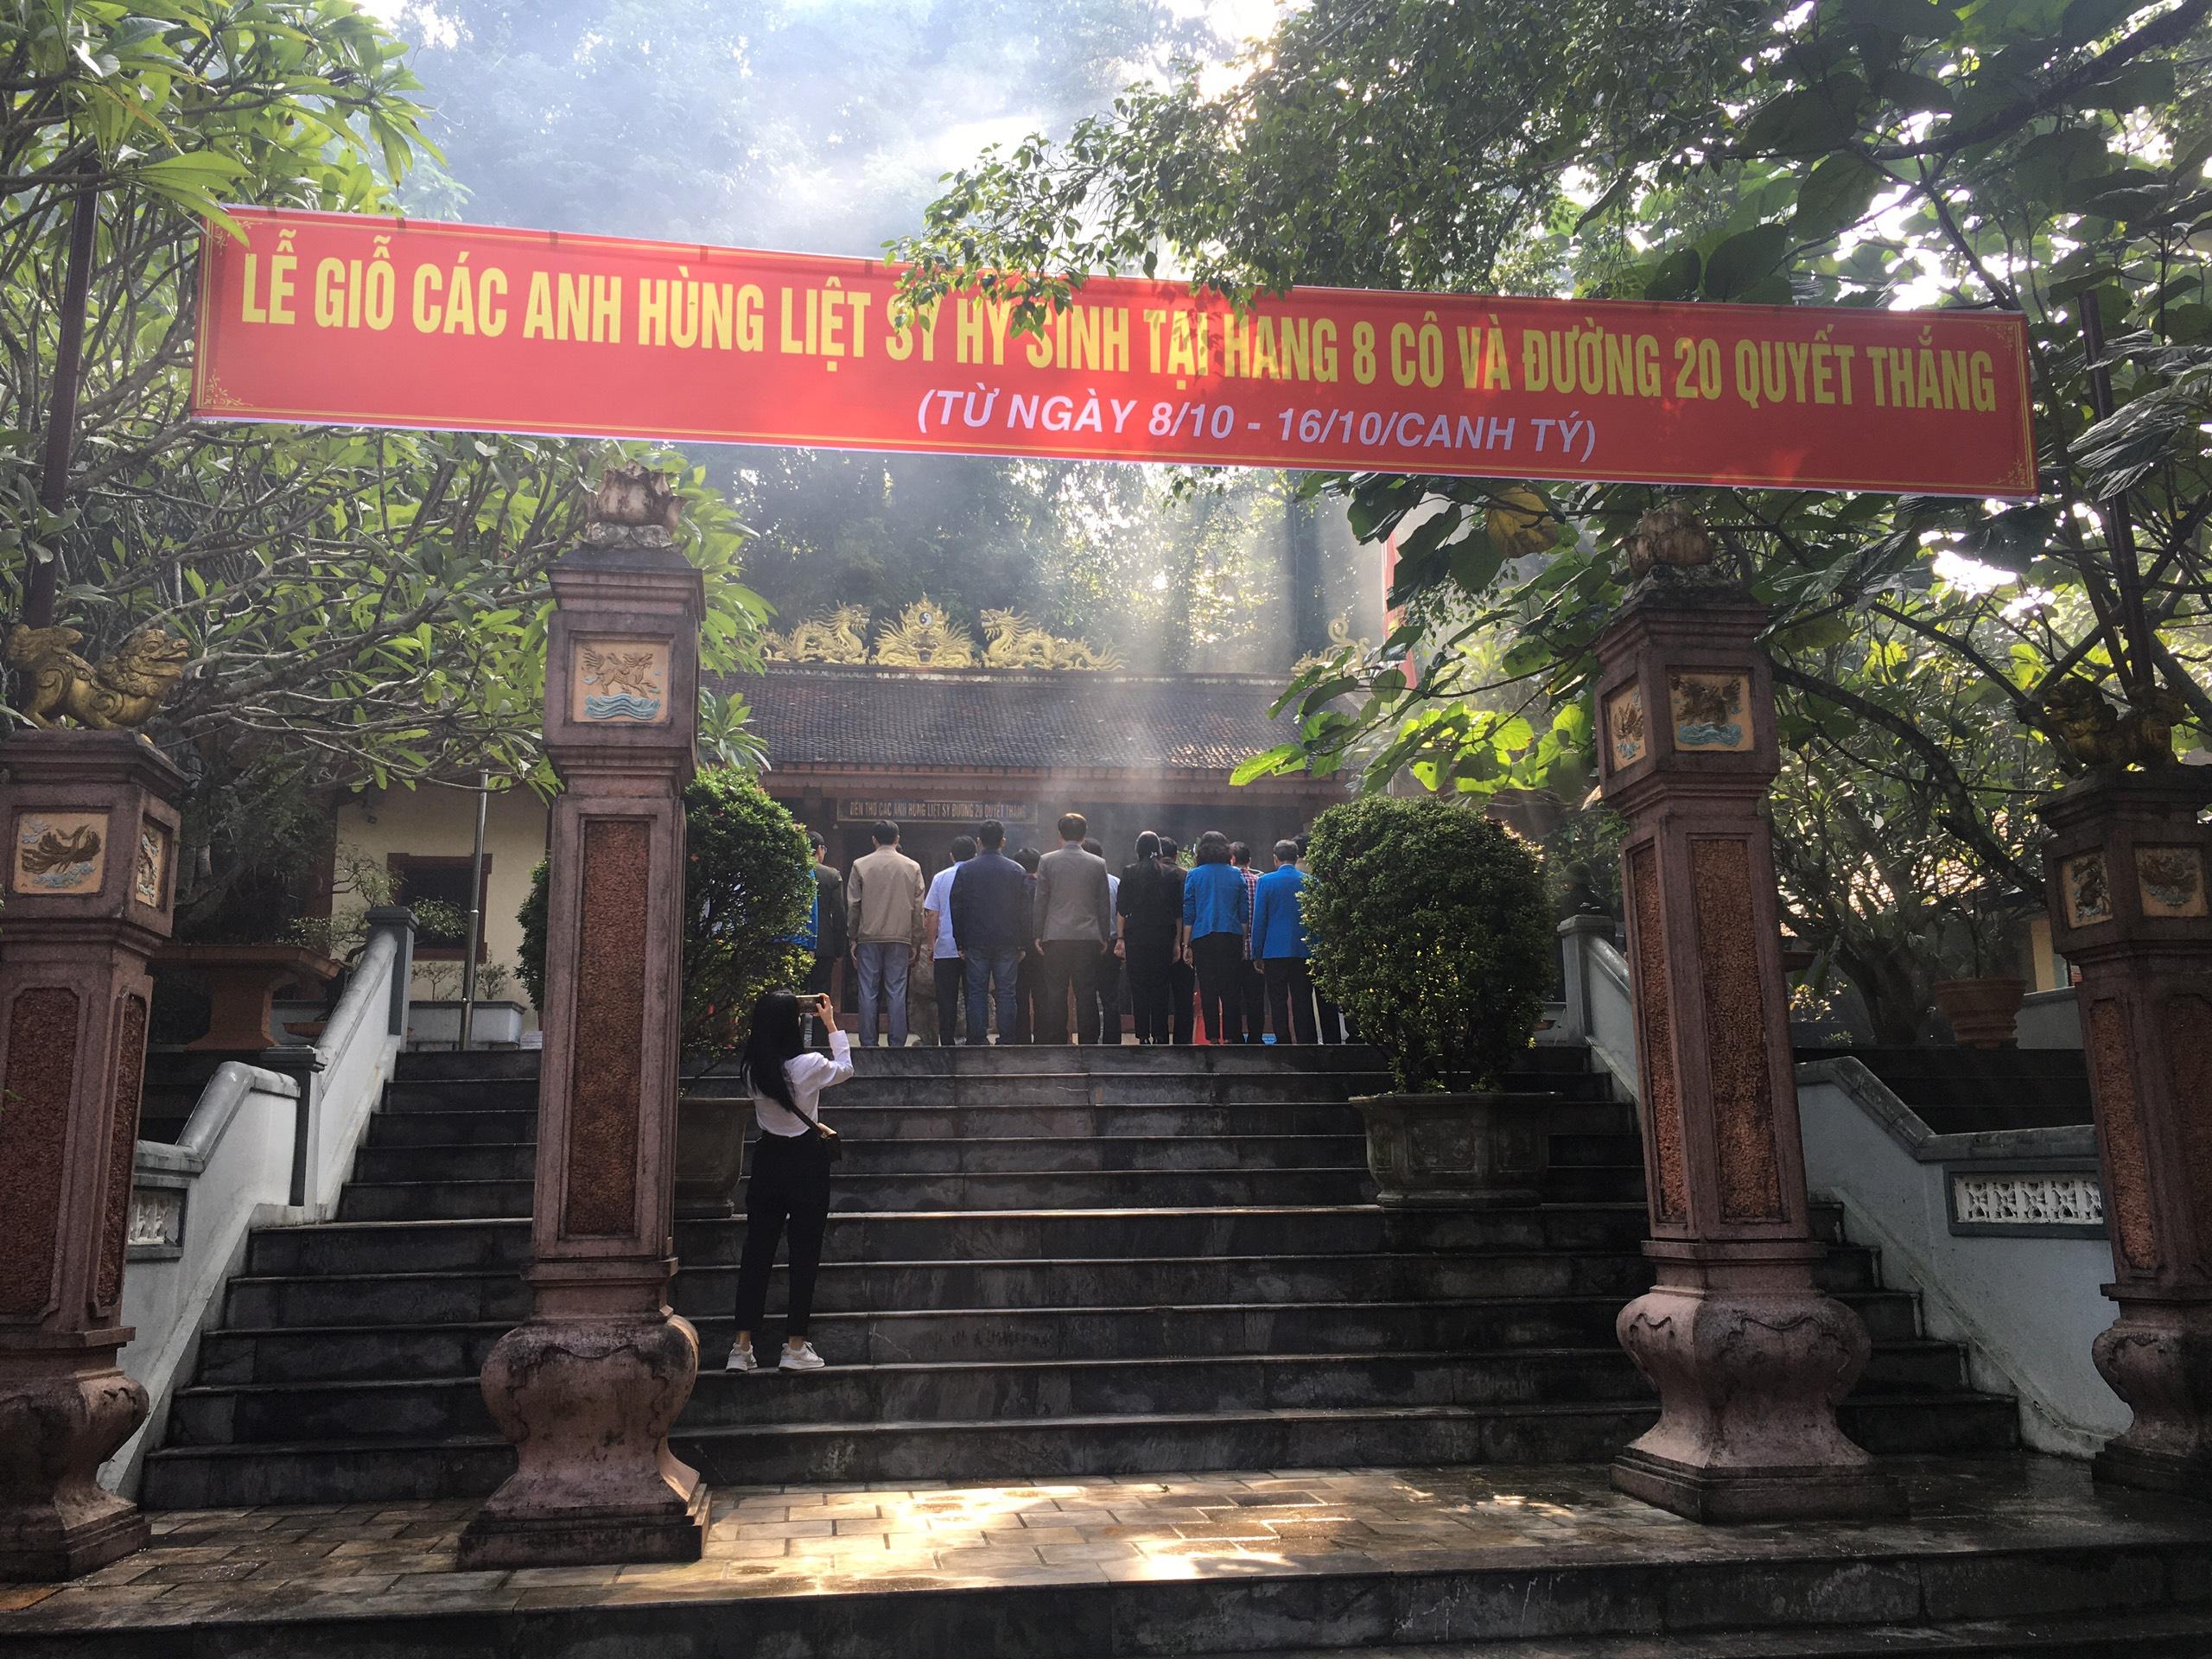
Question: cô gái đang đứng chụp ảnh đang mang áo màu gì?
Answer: cô gái đang đứng chụp ảnh đang mang áo màu trắng